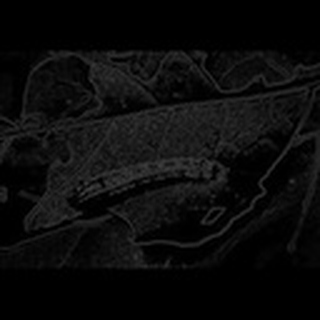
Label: cotton_army_worm